Armenian–Kurdish relations

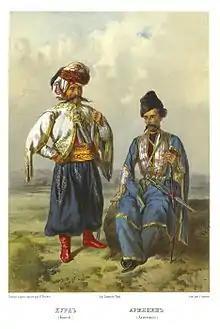
Kurdish and Armenian traditional clothes, 1862

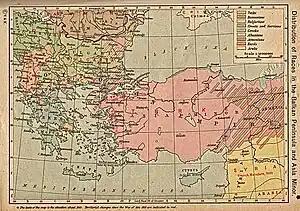
Distribution of ethnic groups in the Balkan Peninsula and Asia Minor in 1923, Historical Atlas by William R. Shepherd, New York (The map does not reflect the results of the 1923 population transfer between Greece and Turkey)

Armenian–Kurdish relations covers the historical relations between the Kurds and the Armenians.